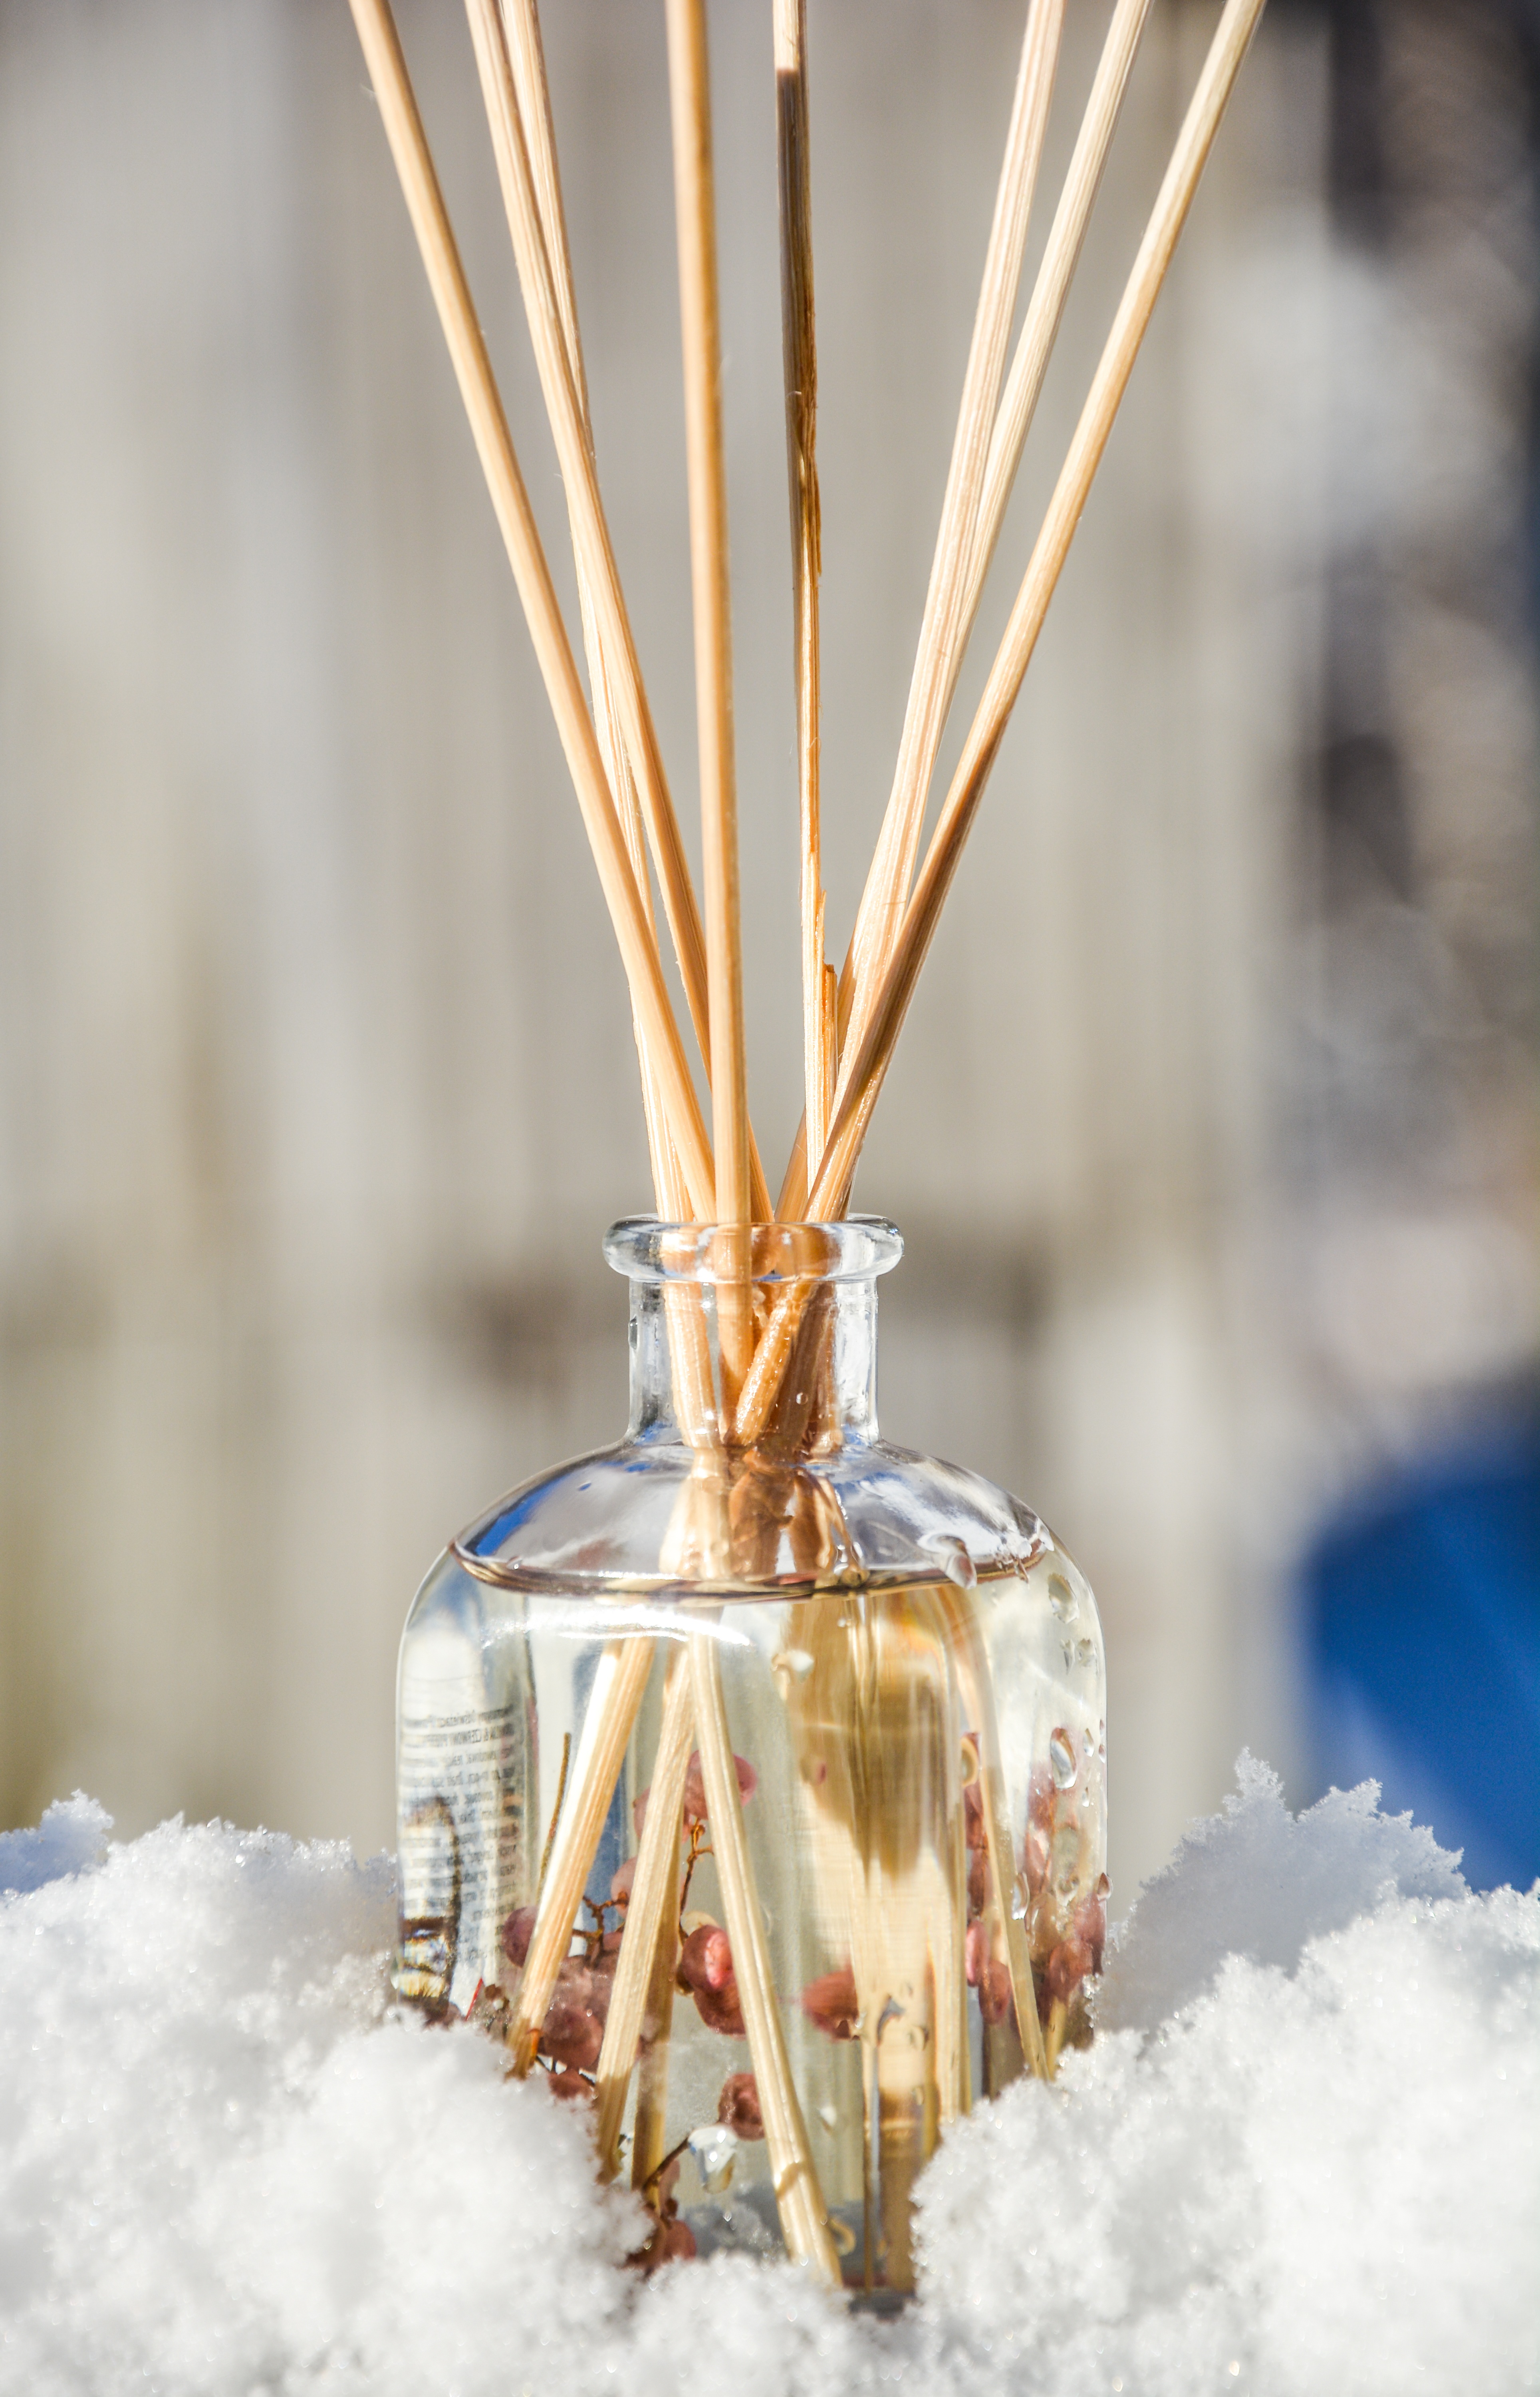
nature, winter, flower, glass, floral, aroma, relax, fresh, bottle, healthy, lighting, zen, freshness, alternative, relaxation, spa, wooden, oil, fragrant, herbs, scent, scented, fragrance, sticks, aromatic, therapy, aromatherapy, essence, treatment, wellness, herbal, essential, essential oils